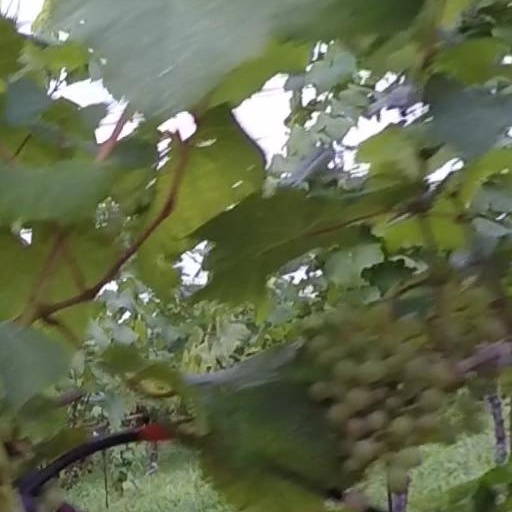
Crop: grape